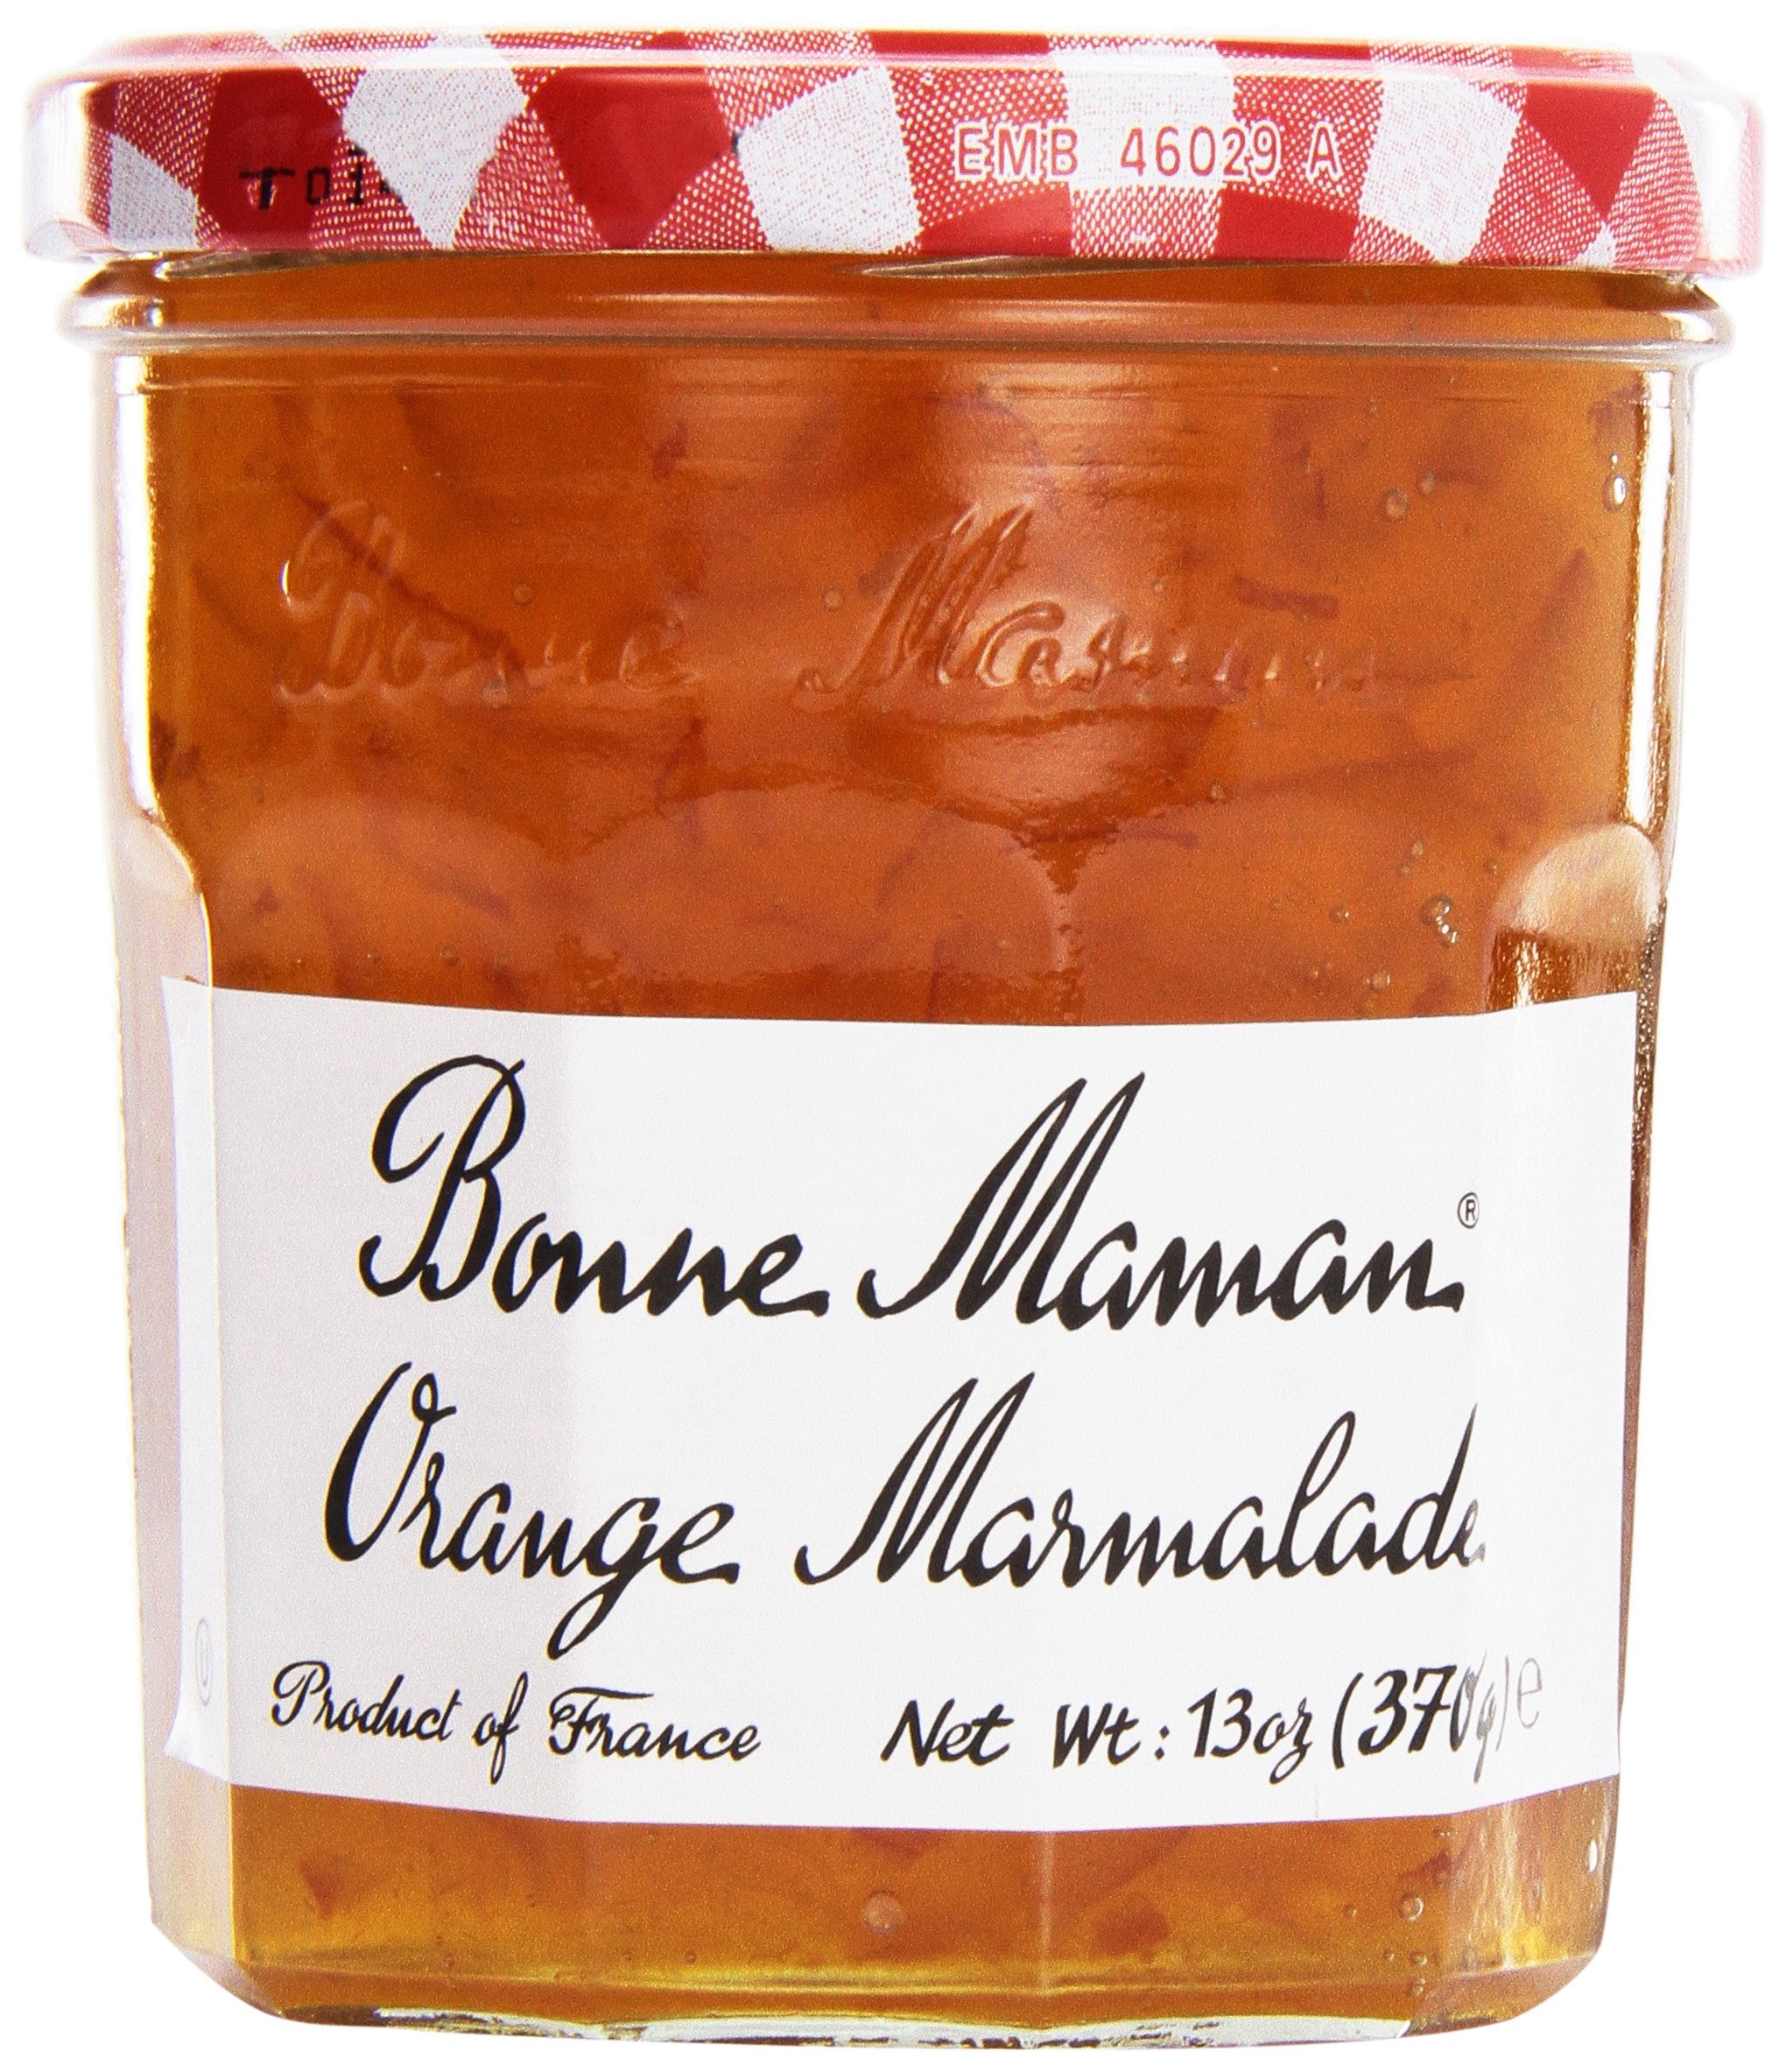
Item Name: Bonne Maman Orange Marmalade, 13 Oz
Bullet Point 1: Bonne Maman products are exported to over 100 countries and are top rated in taste tests.
Bullet Point 2: Bonne Maman preserves and jellies are made with no coloring, artificial preservatives, pulps, purees, juices or concentrates.
Bullet Point 3: Heady aromas of an orange grove paired with natural, fresh taste in each bite make our Orange Marmalade an anytime favorite.
Bullet Point 4: Bonne Maman products are exported to over 100 countries and are top rated in taste tests.
Bullet Point 5: Bonne Maman is the number one selling line of specialty preserves providing the "Gold Standard" against which all other premium preserves are measured.
Bullet Point 6: Bonne Maman products are exported to over 100 countries and are top rated in taste tests.
Bullet Point 7: Bonne Maman is the number one selling line of specialty preserves providing the "Gold Standard" against which all other premium preserves are measured.
Bullet Point 8: Bonne Maman preserves and jellies are made with no colorings, artificial preservatives, pulps, purees, juices or concentrates.
Value: 13.0
Unit: Ounce

Price: 6.43